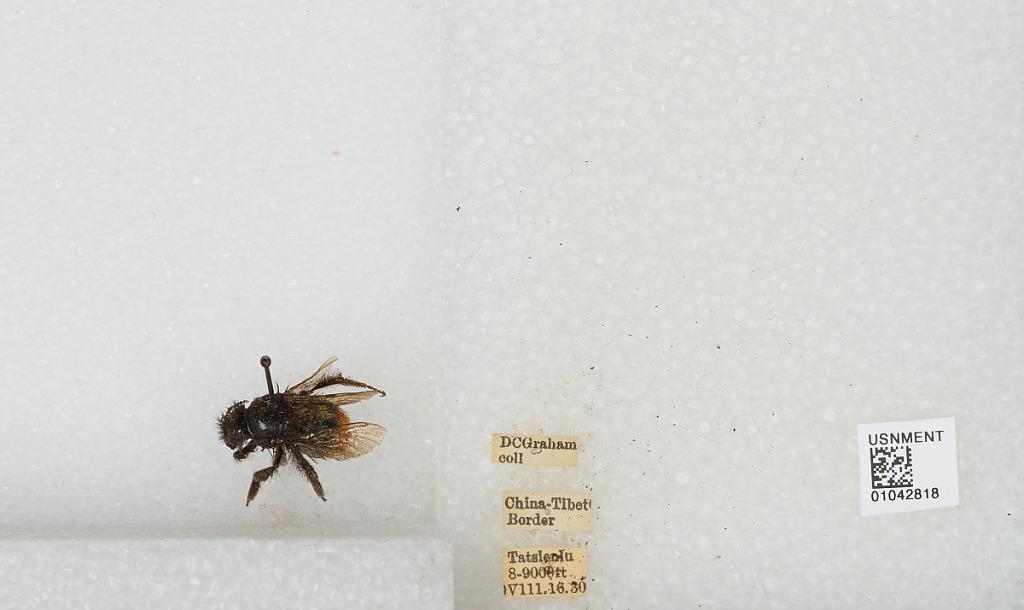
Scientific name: Bombus sp.
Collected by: D. Graham
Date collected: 1930-8-16
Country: China
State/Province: Tibet Autonomous Region
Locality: Kangding